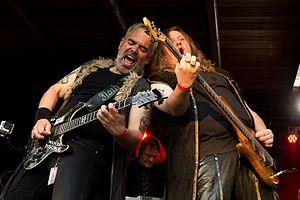
Black Messiah est un groupe de black metal symphonique et viking metal allemand, originaire de Gelsenkirchen, en Rhénanie-du-Nord-Westphalie. À ses débuts, Black Messiah se consacre au black metal traditionnel, puis évolue peu de temps après en direction du viking metal avec leur album Oath of a Warrior publié en 2005.